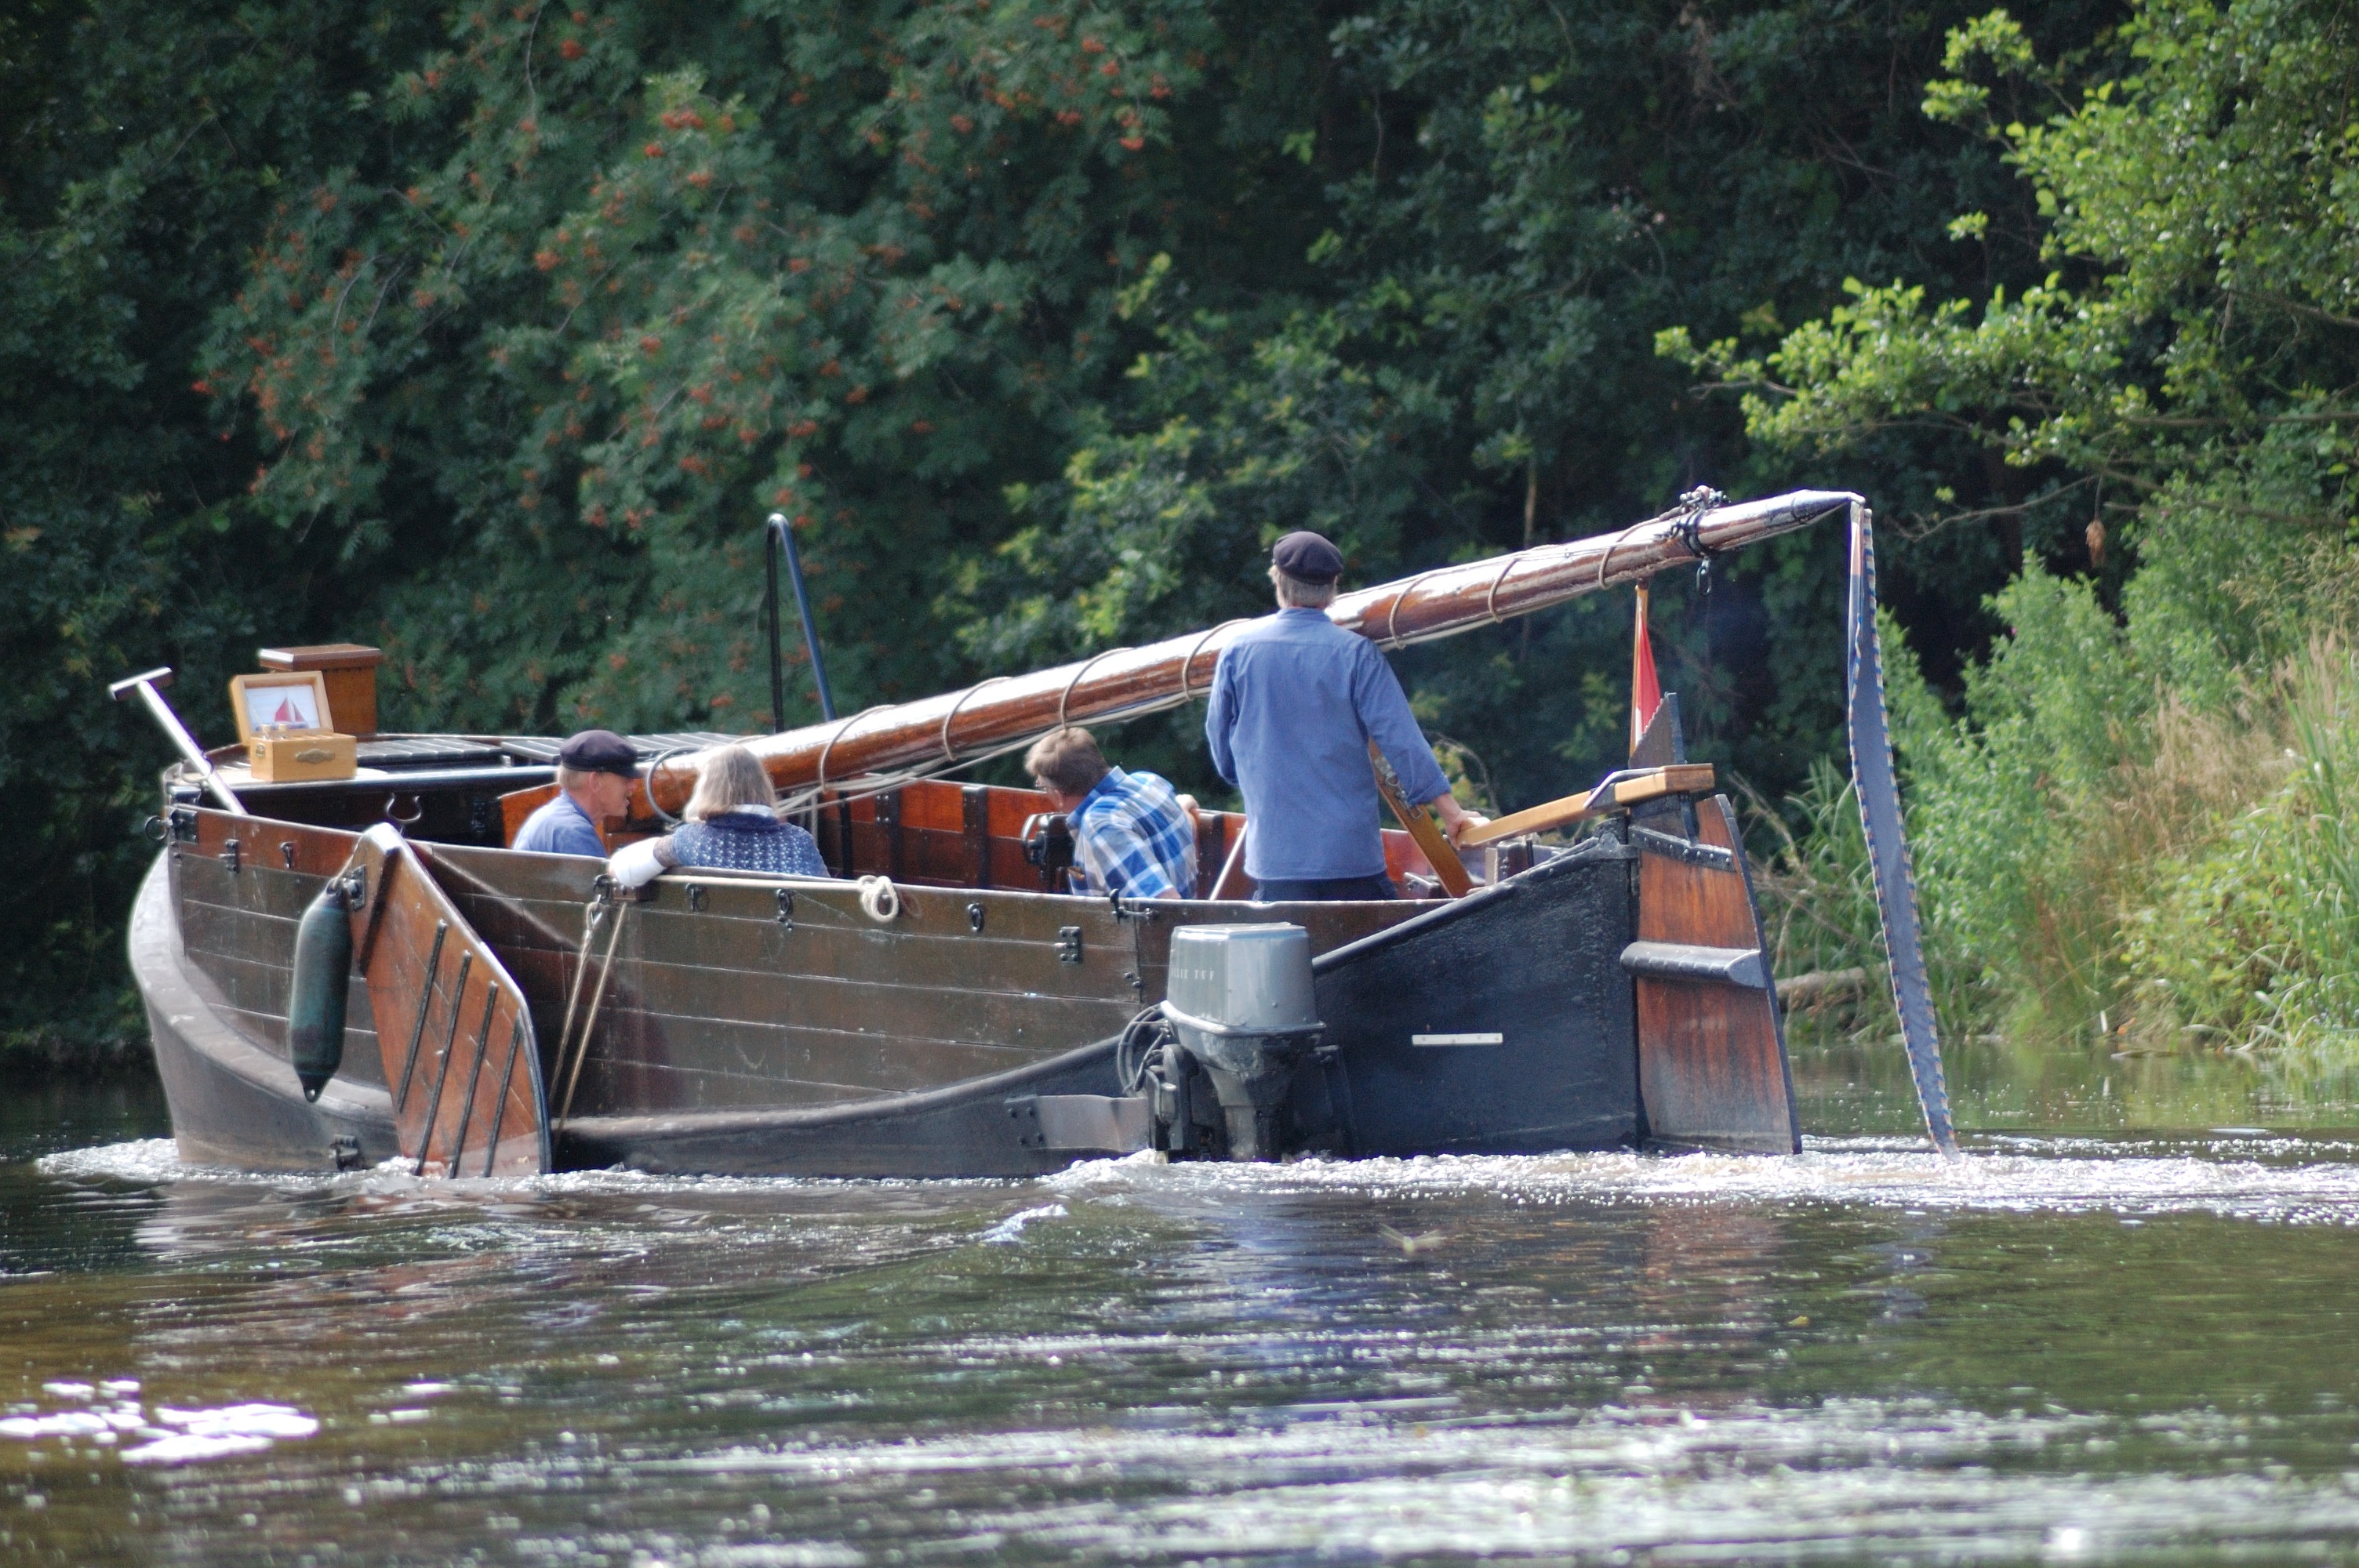
water, boat, view, river, ship, canoe, transport, flow, vehicle, holiday, waterway, cruise, boating, boats, watercraft, barge, raft, long tail boat, skiff, watercraft rowing, regge